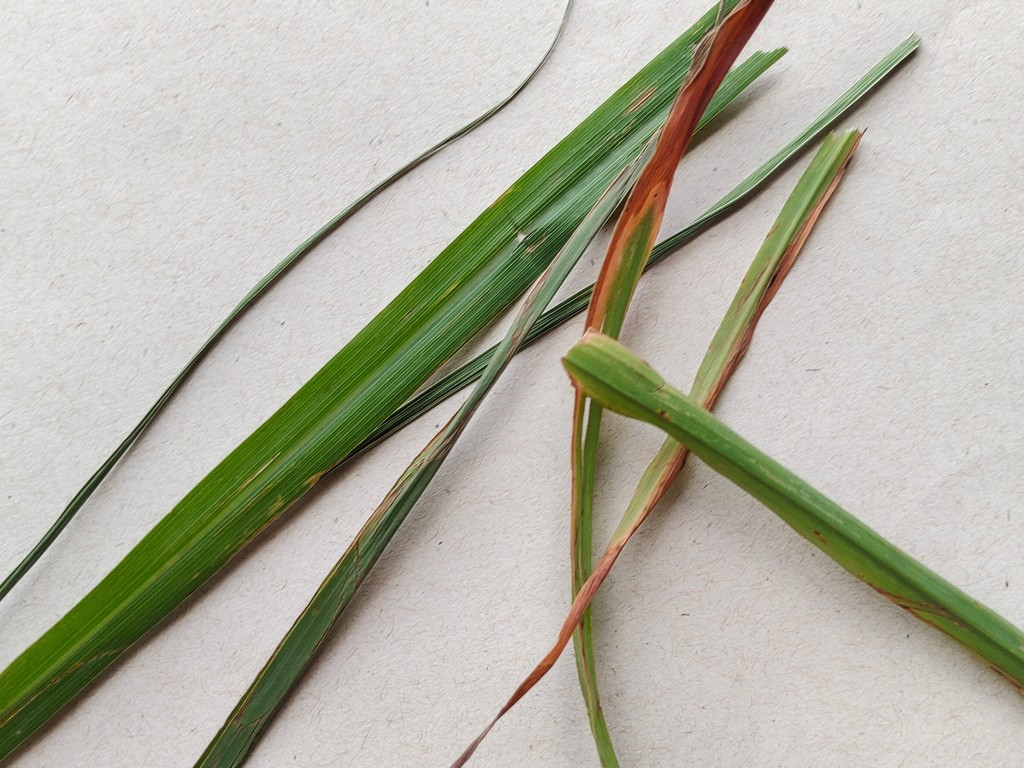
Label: Unhealthy